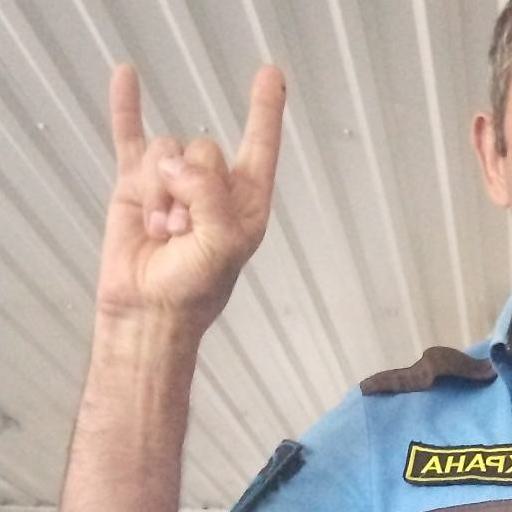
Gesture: rock